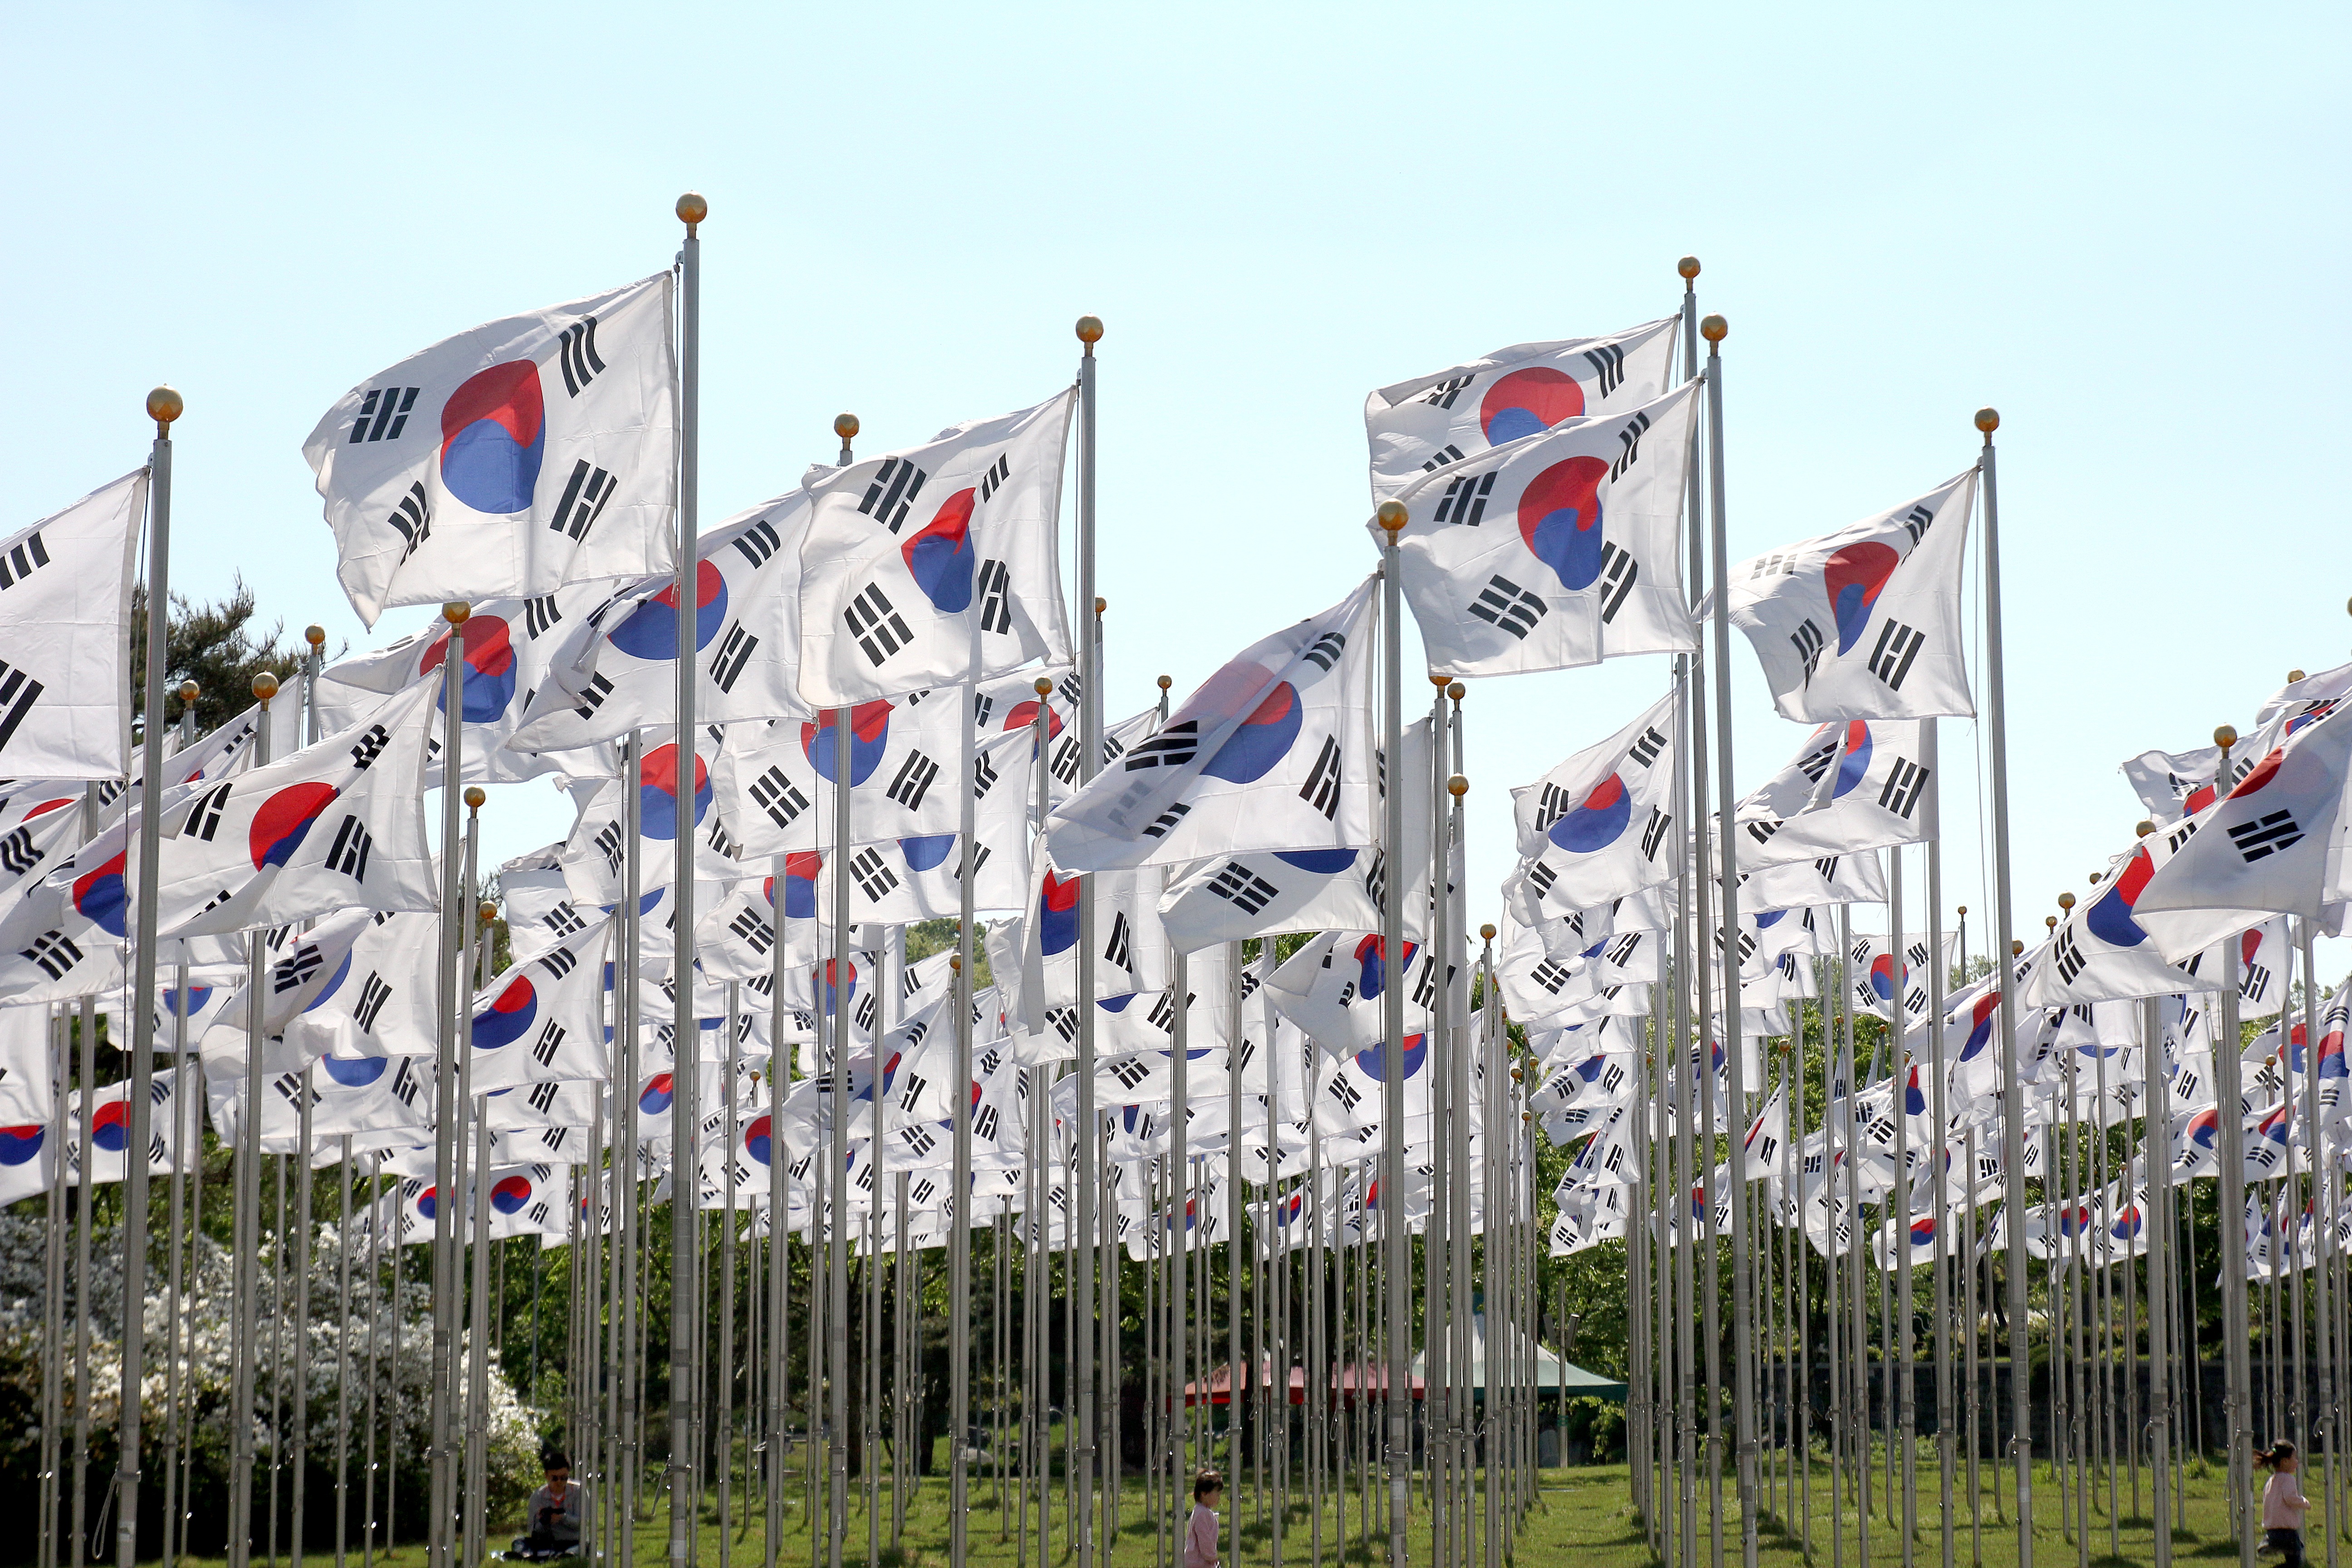
field, flower, country, symbol, patriotism, national, flags, politics, government, republic, nation, patriotic, korean, korean flags